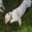
Label: dog